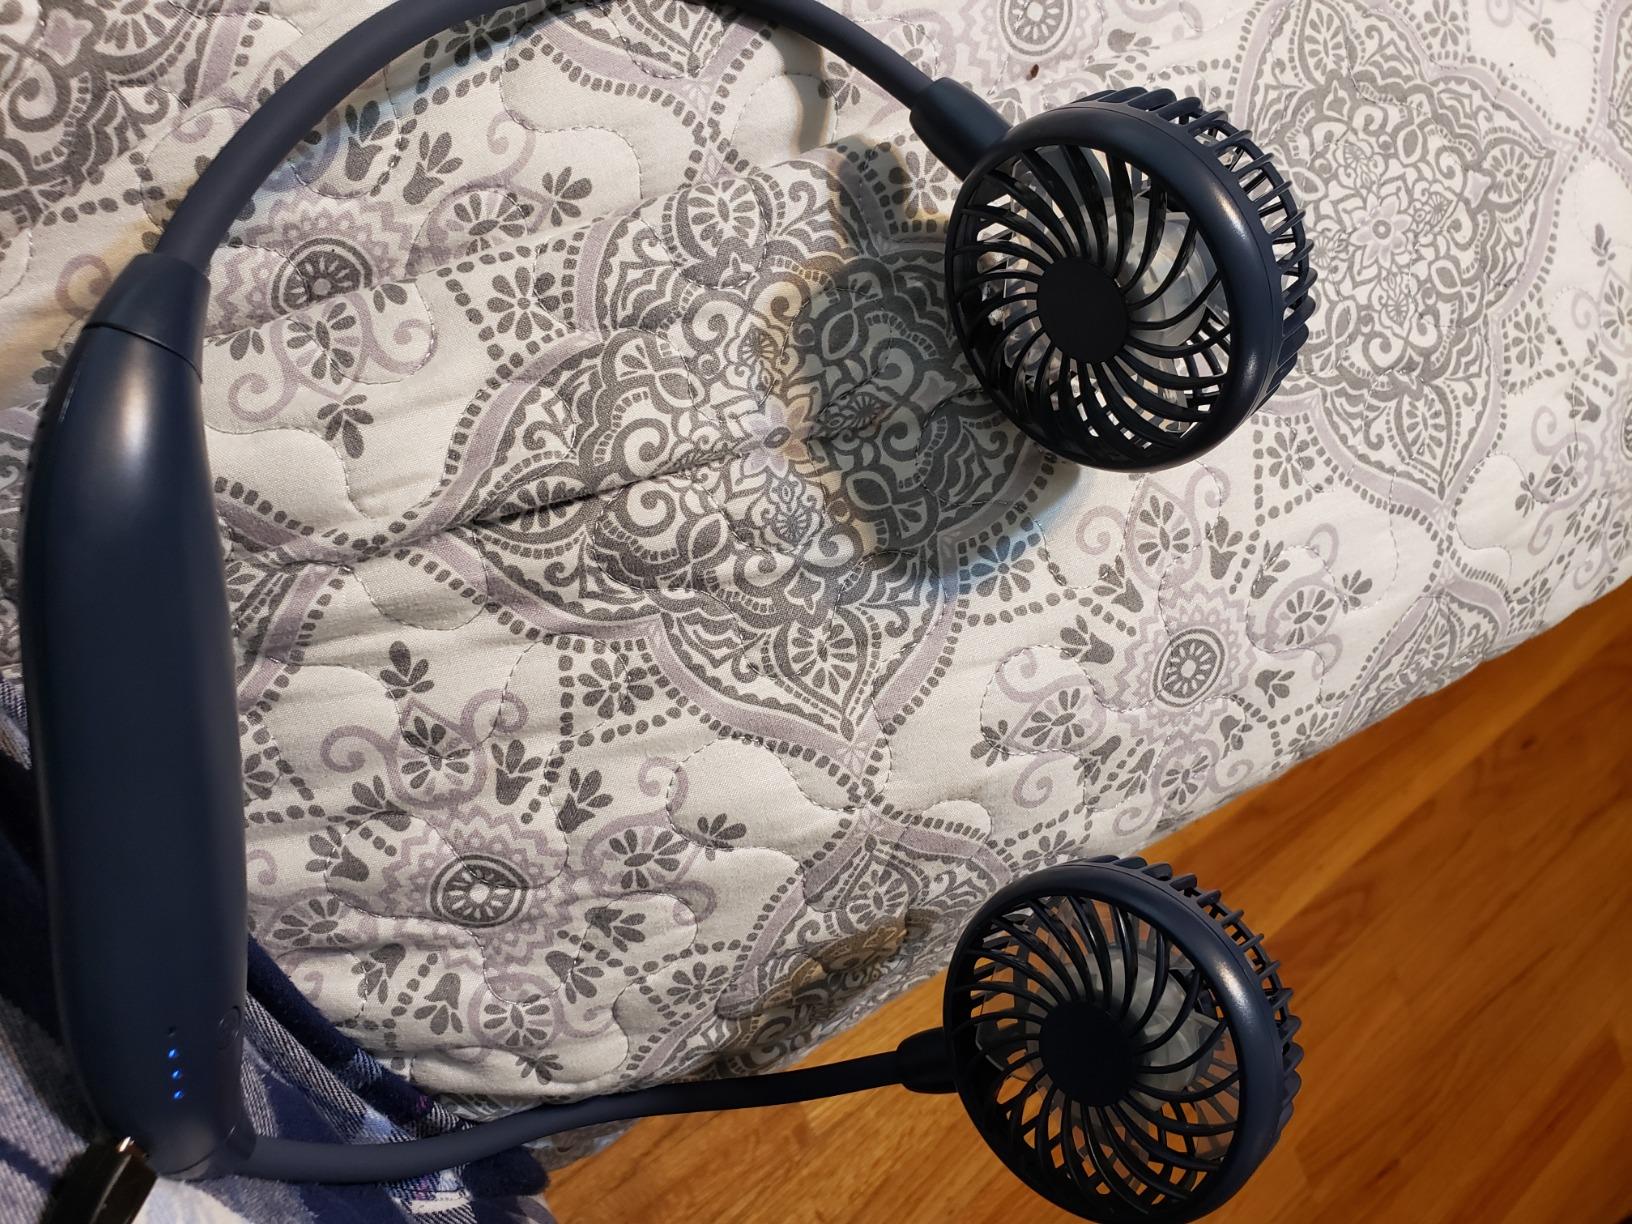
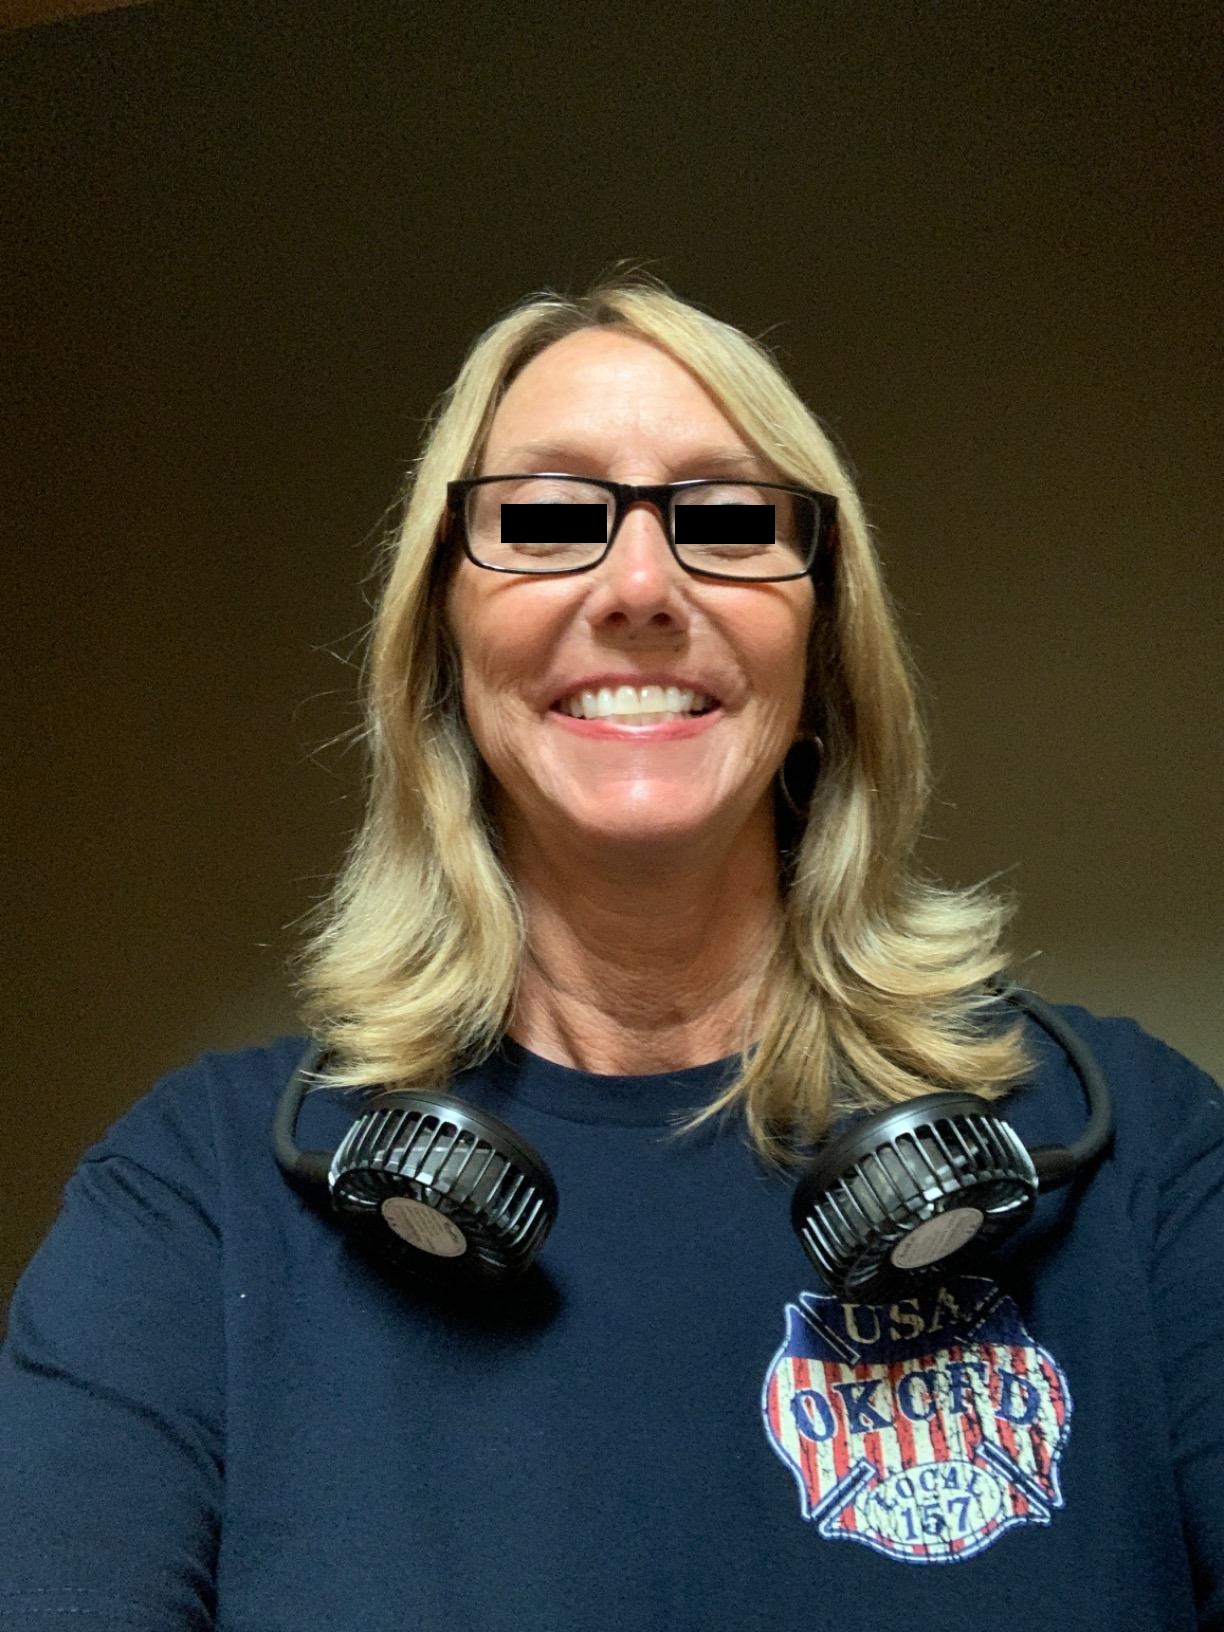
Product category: fan
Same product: no